Dennis Specialist Vehicles

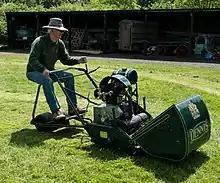
Motor mower

After August 1914's outbreak of hostilities production was reduced to the subvention type 3-ton military lorries, now supplied directly to the War Office, and the Dennis turbine fire engine. The Ministry of Munitions took complete control of the whole business in 1915. New buildings were added to contain the manufacture of munitions.